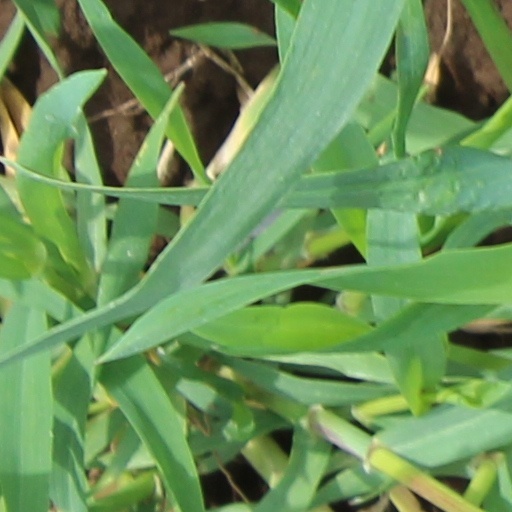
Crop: wheat